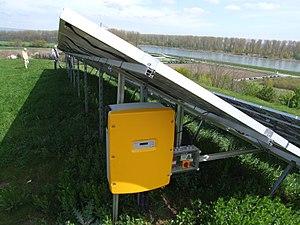
Un onduleur est un dispositif d'électronique de puissance permettant de générer des tensions et des courants alternatifs à partir d'une source d'énergie électrique de tension ou de fréquence différente. C'est la fonction inverse d'un redresseur.
SMA Solar Technology AG est un fabricant allemand d'onduleurs pour installations photovoltaïques destinées à l'injection du courant sur le réseau, à des systèmes autonomes ou à des systèmes de secours. Il s'agit du premier fabricant mondial en termes de chiffre d'affaires et le plus connu en France.